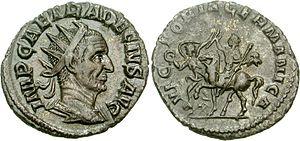
Dèce, appelé aussi Trajan Dèce, est empereur romain de 249 à 251. Il succède à Philippe l'Arabe contre qui il s'est révolté. En 251, il associe son fils Herennius au pouvoir et dirige l'Empire avec lui. Tous deux meurent en juin 251 à la bataille d'Abrittus.